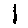
Label: 1